Tolkien and the classical world

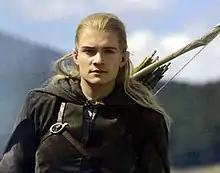
Orlando Bloom as the Elf-archer Legolas in Peter Jackson's 2002 "". The actor appeared again as "an accomplished archer" in the 2004 film "Troy", one of several classical world films influenced by Jackson.

Antony Keen, an author on the reception of the classics in film and science fiction, writes that Peter Jackson's 2001–2003 films of "The Lord of the Rings" have had a powerful influence on the portrayal of the classical era in film. One effect, he argues, has been a focus on heroes of Greek mythology, with a move away from Rome, seen as a historical setting, towards Greece, seen as more mythical. Another effect is the addition of monsters; a third, the imitation of Jackson's battle scenes; and a fourth, the use of Jackson's stars in films of the classical world. Keen sees the 2004 film "Troy" as an early instance, with Orlando Bloom, who had played the Elf-archer Legolas for Jackson, appearing again as "an accomplished archer", Paris. Further, its battles make use of "wide aerial pans of CGI armies" and "an assault upon a defended wall", like Jackson's portrayal of the Battle of Helm's Deep.